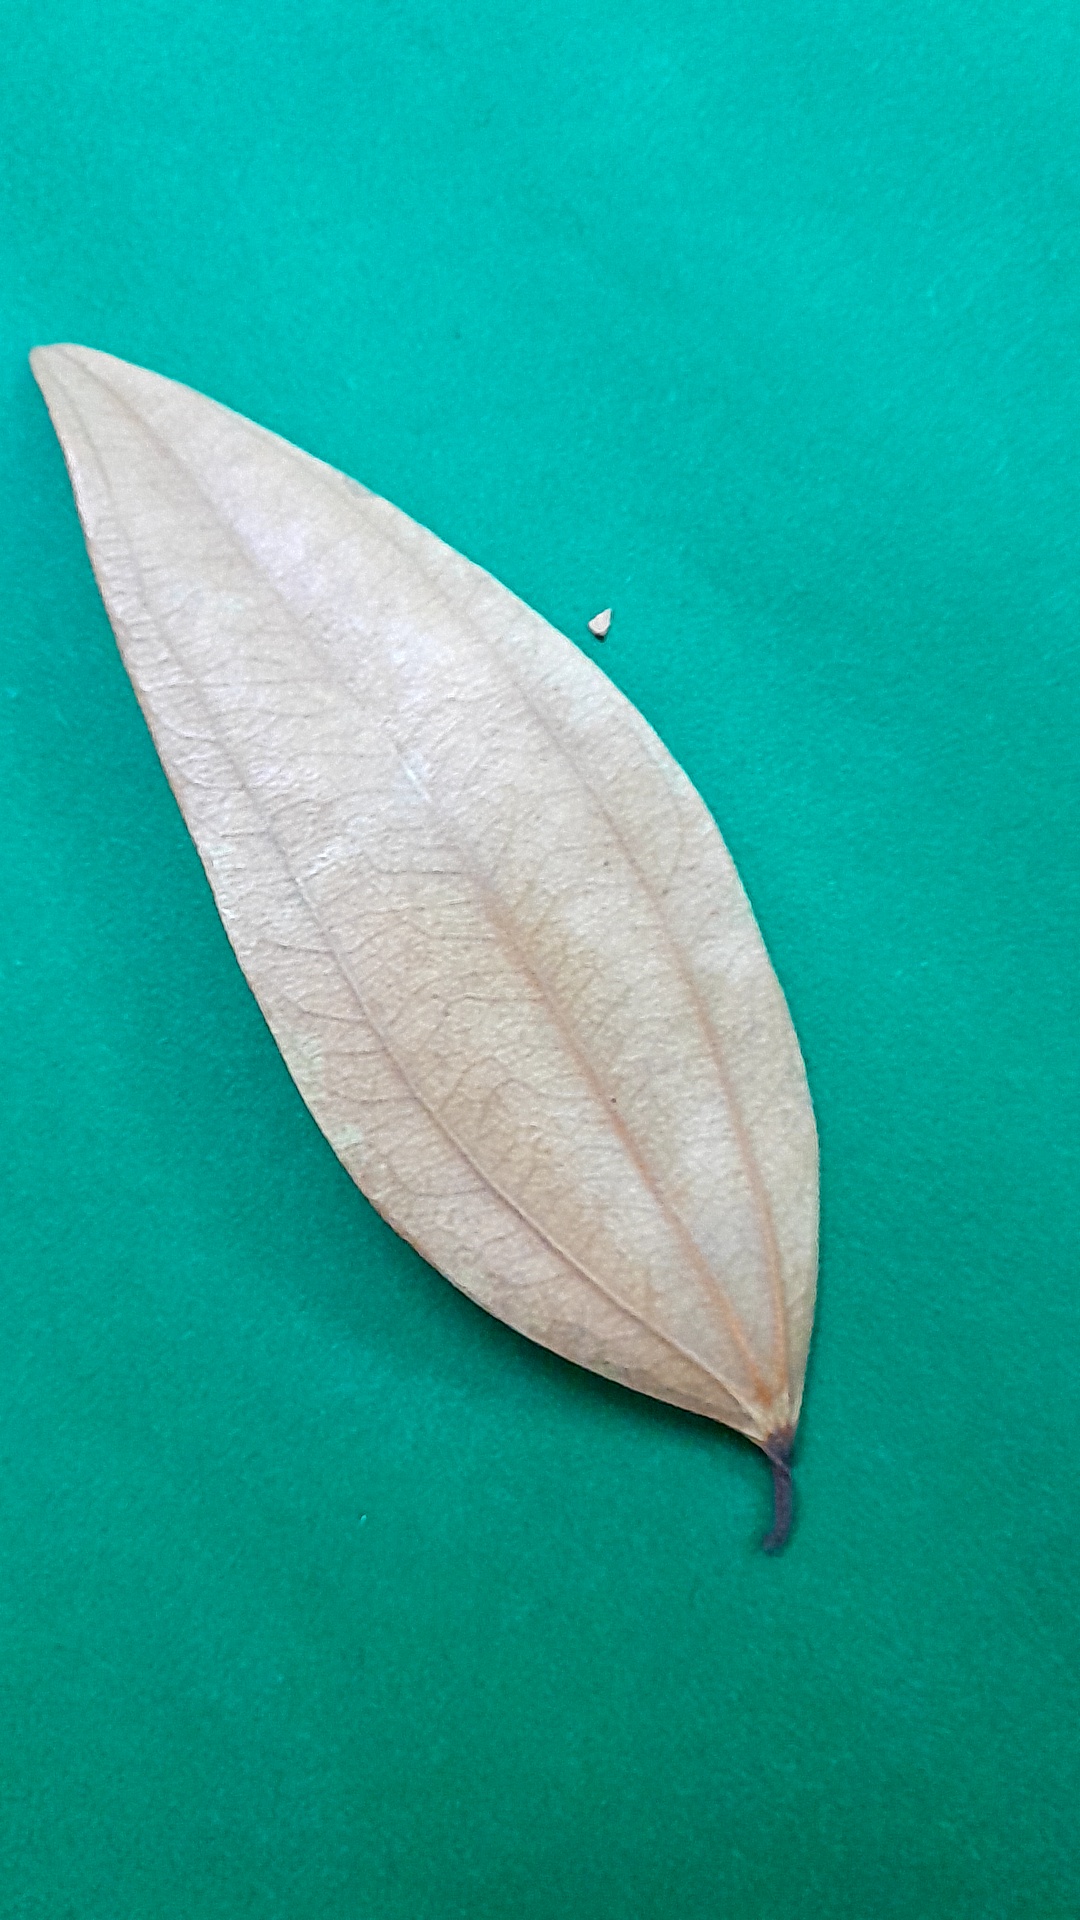
Label: Dry Leaf